2½ Daddies

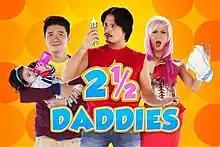
Title card

Daddies is a Philippine television sitcom series broadcast by TV5. Directed by Monti Puno Parungao, it stars Robin Padilla, Rommel Padilla and BB Gandanghari. It aired from January 24 to July 4, 2015.